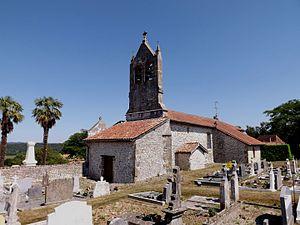
Eglise St Michel de Lacajunte, Landes, France
Lacajunte est une commune du Sud-Ouest de la France, située dans le département des Landes.